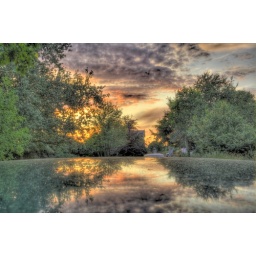
wyke green reflected in the roof of my car